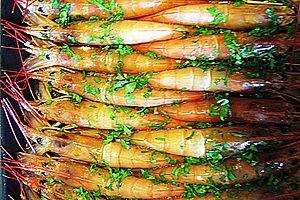
La cuisine sarde est la cuisine traditionnelle de la Sardaigne.